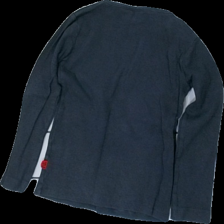
View: back
Type: Sweater
Category: Children
Brand: Pomp De Lux
Colors: Grey
Material: 100% cotton
Cut: Regular, C-collar
Size: 128
Season: All
Price range: <50
Recommended usage: Recycle
Comment: detergent smell, washed out